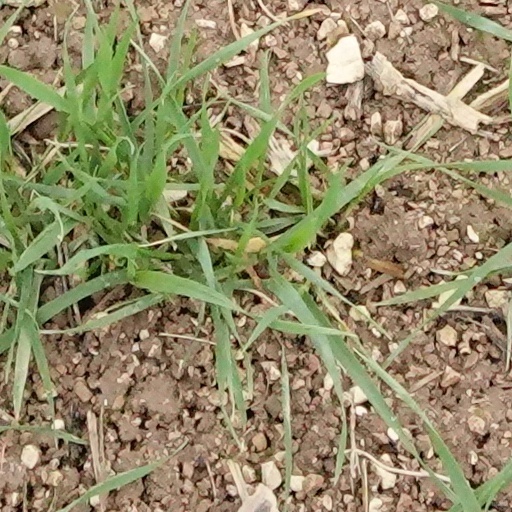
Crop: wheat